JLG Industries

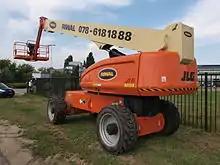
JLG 1200SJP Boom Lift

JLG introduced its first scissor lift in 1973, and in 1979, scissor lift production began in JLG's Bedford, Pennsylvania location. The firm's current product line includes the following types of items: